List of UK Albums Chart number ones of the 2000s

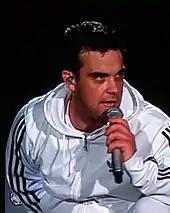
Head and shoulders photograph of Robbie Williams performing live.

The UK Albums Chart is a weekly record chart based on album sales from Sunday to Saturday in the United Kingdom; during the 2000s, a total of 274 different albums by 170 artists reached number one. The chart was compiled weekly by the Official Charts Company (OCC) on behalf of the British music industry—it listed only physical album sales until 2007, after which it also included albums sold digitally. The OCC defined an "album" to be any music release that featured more than four tracks or lasted longer than 25 minutes. Each week's new number one was first announced on Sunday evenings by BBC Radio 1 on their weekly chart show.